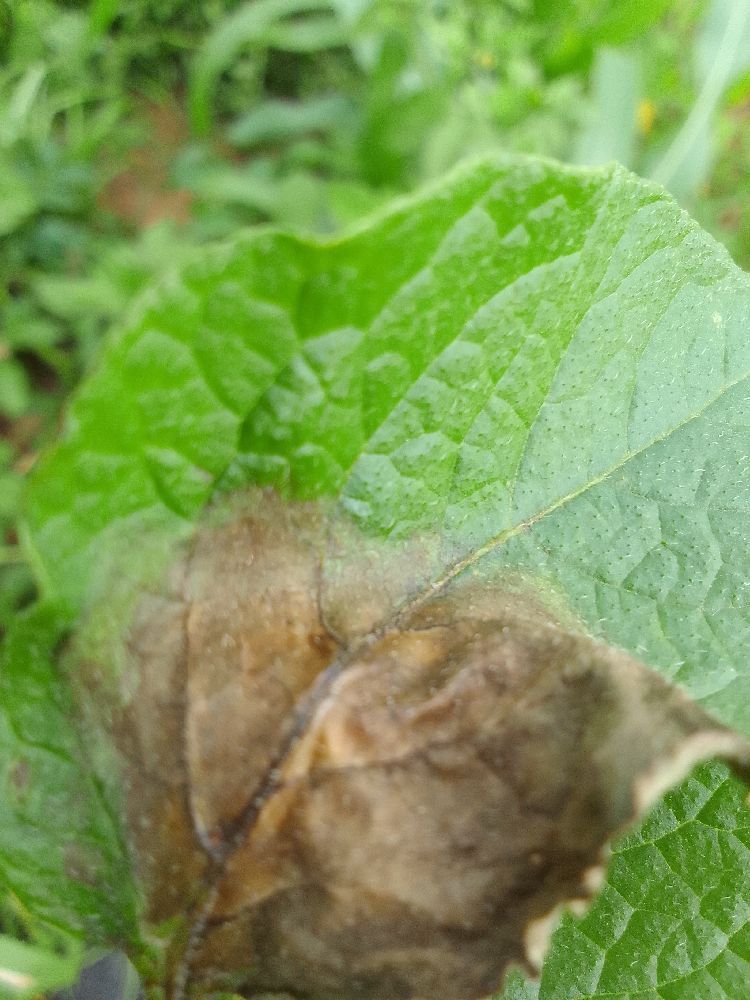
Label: Late blight